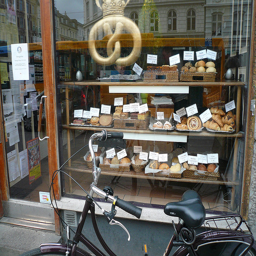
A bicycle is parked in front of a bakery window.
A view of a pretzel store through a window.
there are many breads and sweets in the display window
a bike sitting next to a window with some pastries sitting behind it
a bike parked outside of a doughnut shop